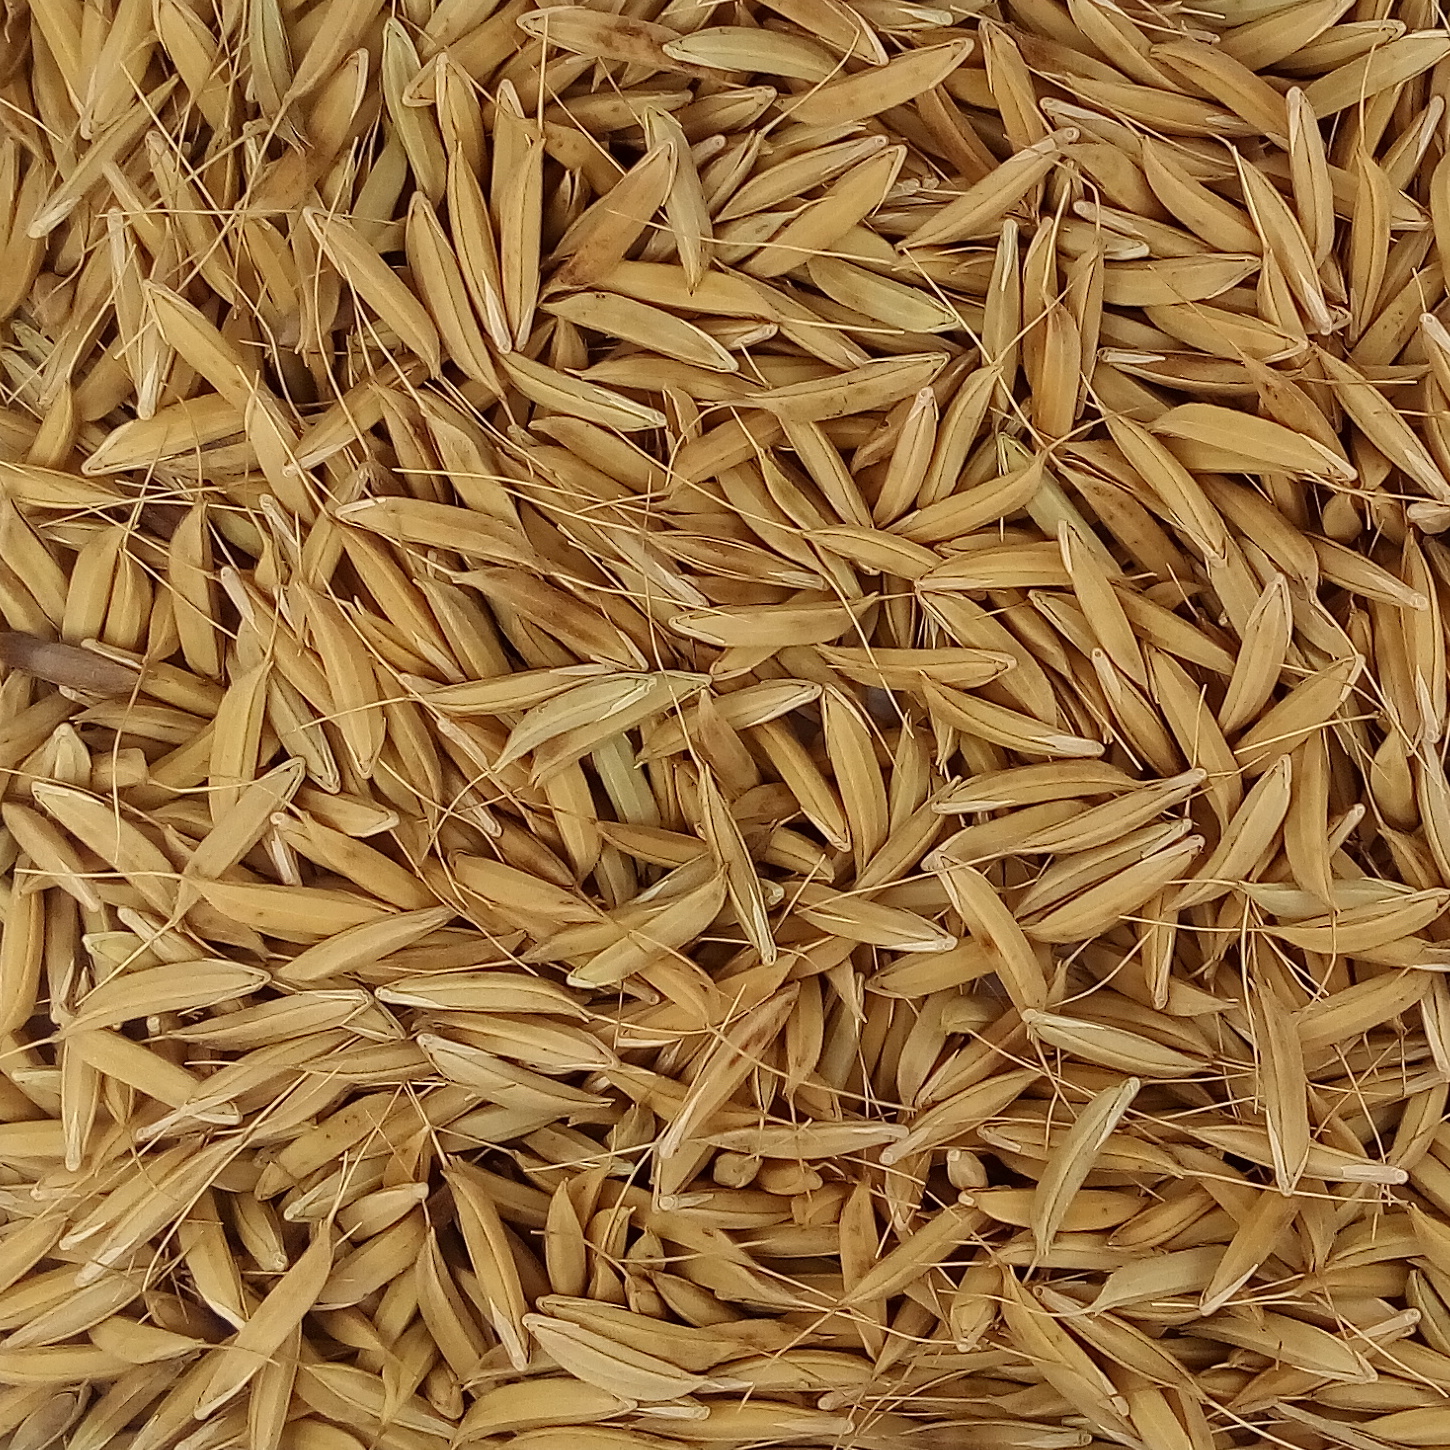
Rice seed variety: CSR_30